Europium(III) acetate

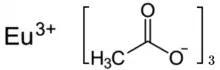
Structure of europium acetate

The anhydrous europium acetate crystallizes monoclinically in the space group "C2/c" (space group no. 15) with the lattice parameters "a" = 1126.0(3), "b" = 2900.5(6), "c" = 799.1( 2) pm and "β" = 132.03(2)° with four formula units per unit cell. The sesquihydrate crystallizes monoclinically in the space group Cc (No. 9) with the lattice parameters a = 1608.7(2), b = 1665.6(2), c = 839.1(1) pm and β = 115.75( 9)° with four formula units per unit cell. The heat capacity at 280 K is 803±16 J/(mol∙K).